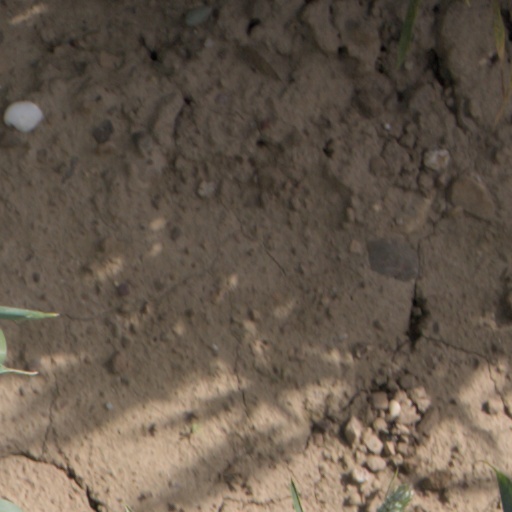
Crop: wheat